The Two Cousins

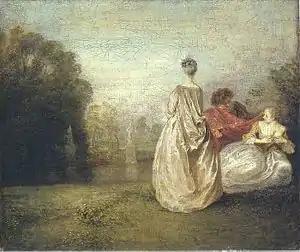
"The Two Cousins" (1716) by Antoine Watteau

The Two Cousins is a 1716 oil-on-canvas painting by Antoine Watteau, now in the Louvre Museum, in Paris, which acquired it in 1990.